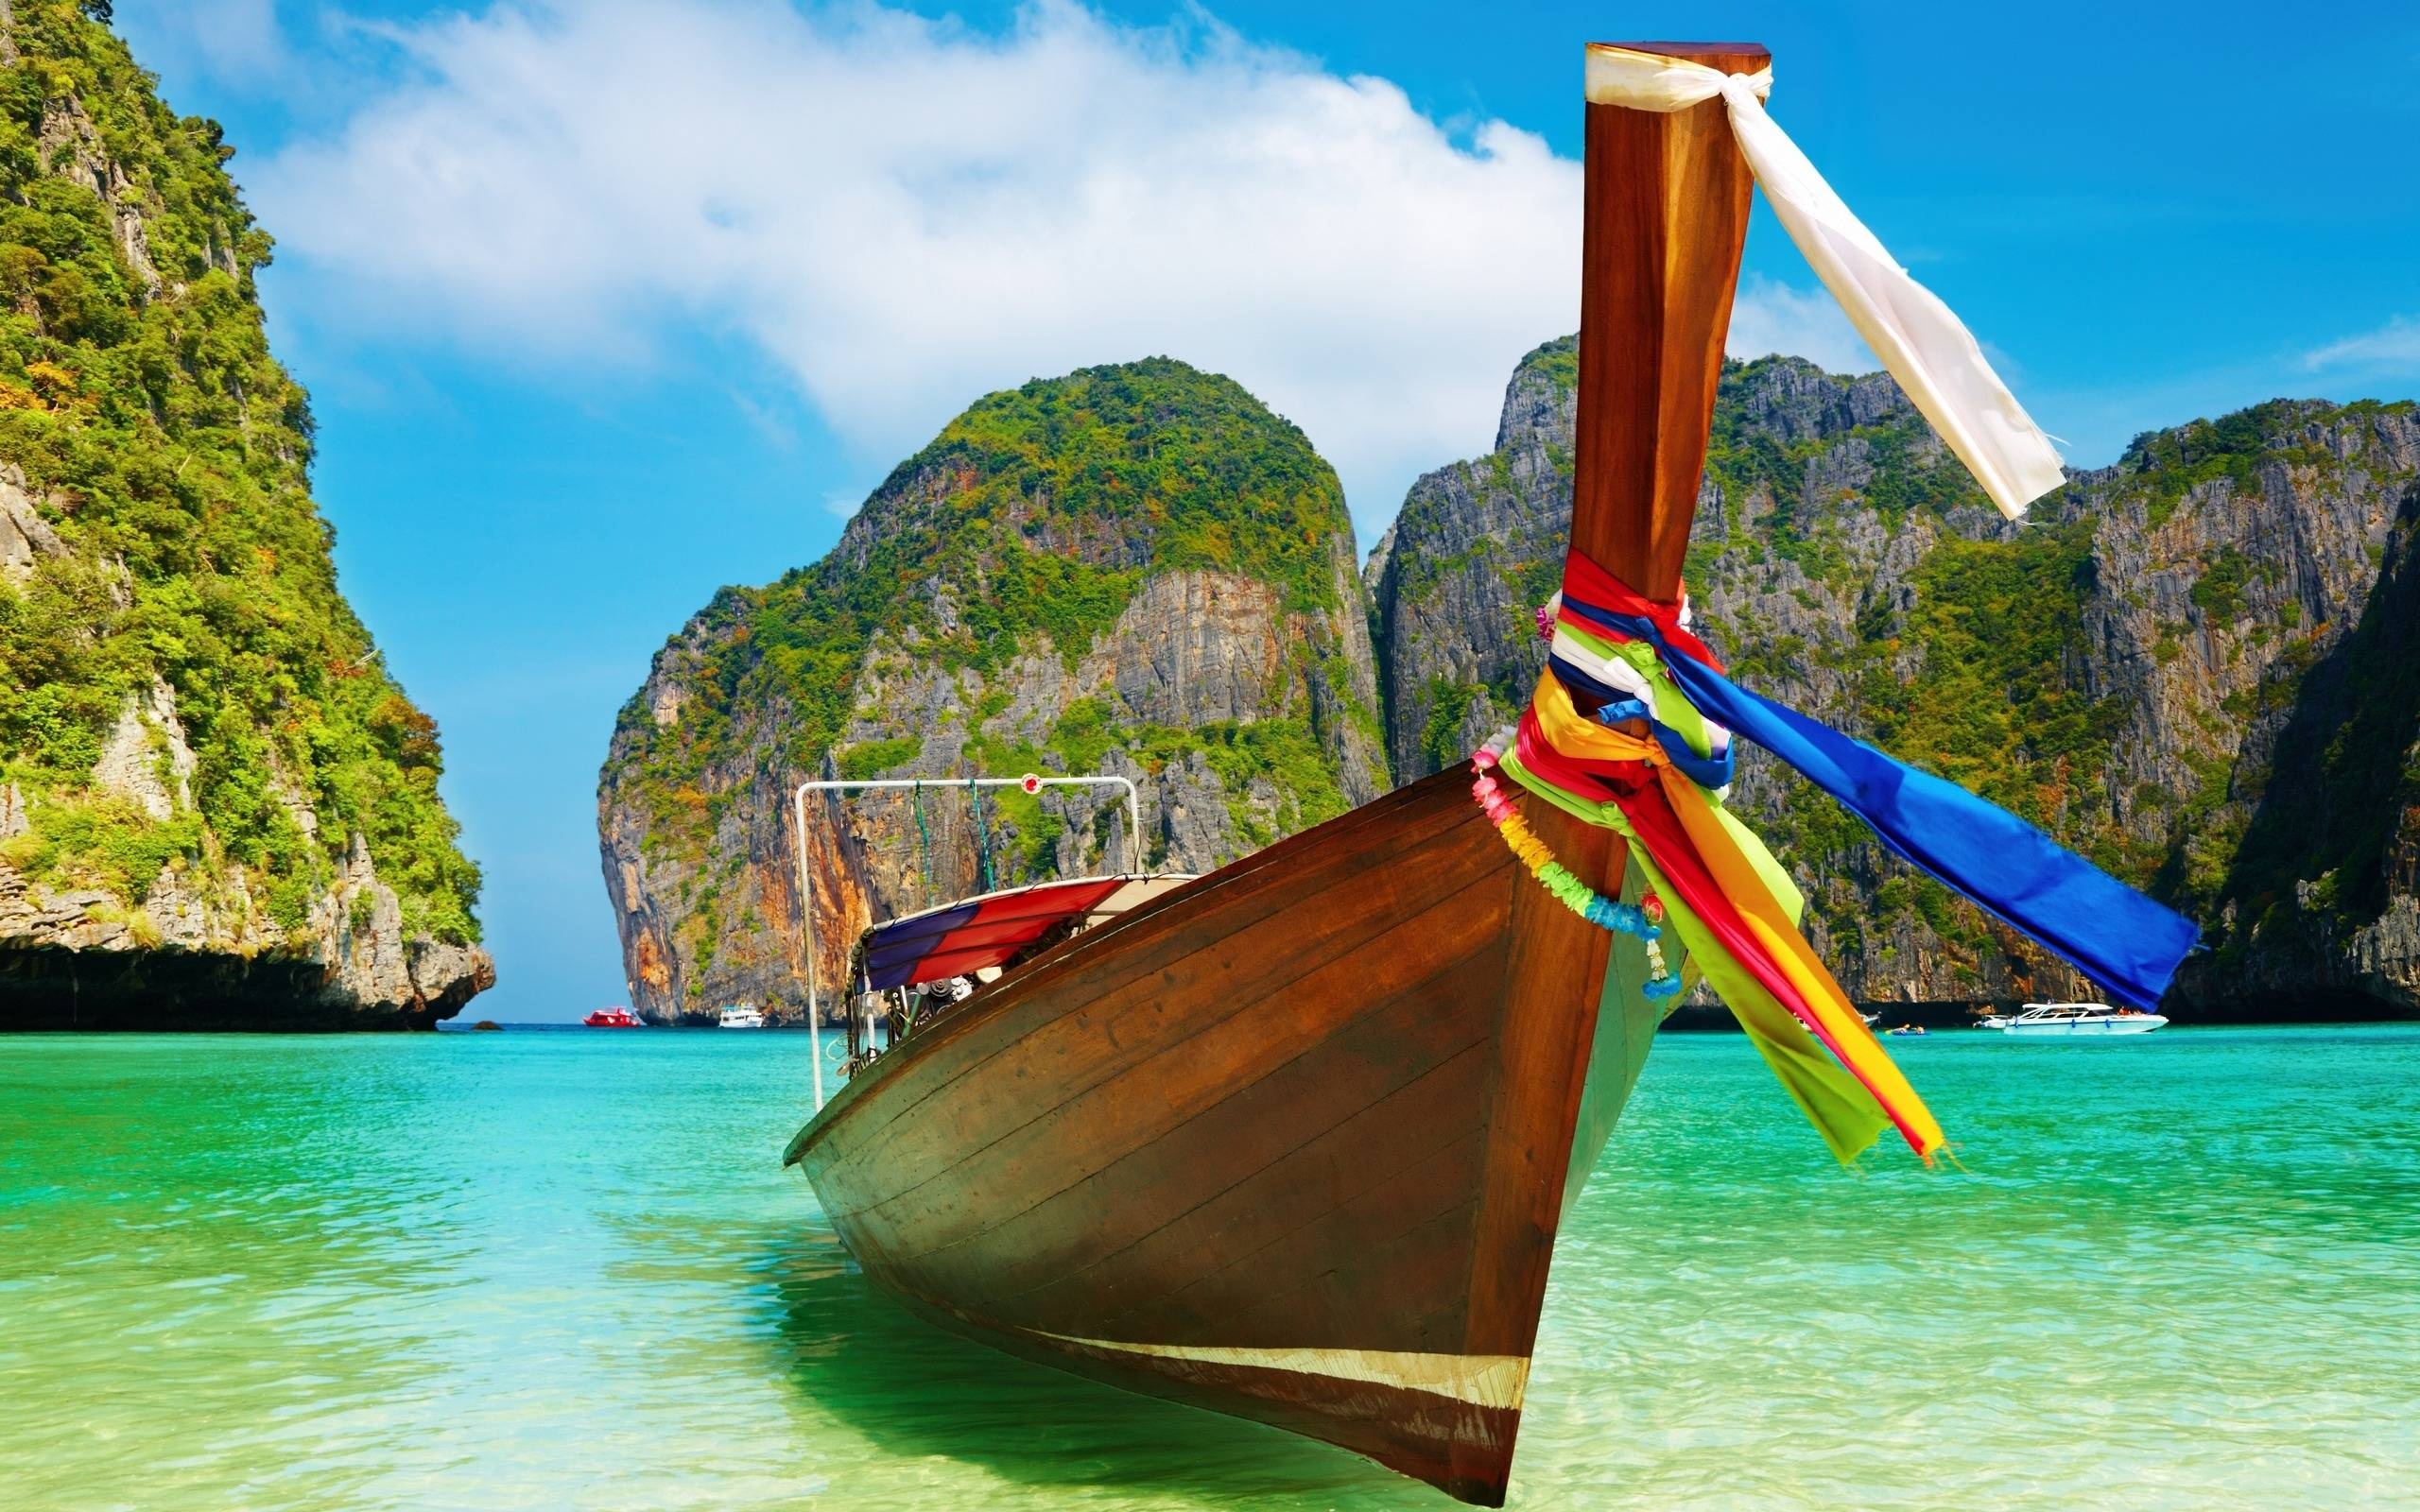
beach, sea, water, ocean, boat, summer, vacation, travel, recreation, idyllic, vehicle, tropical, lagoon, bay, island, leisure, seashore, boating, caribbean, exotic, watercraft, tropics, long tail boat, watercraft rowing